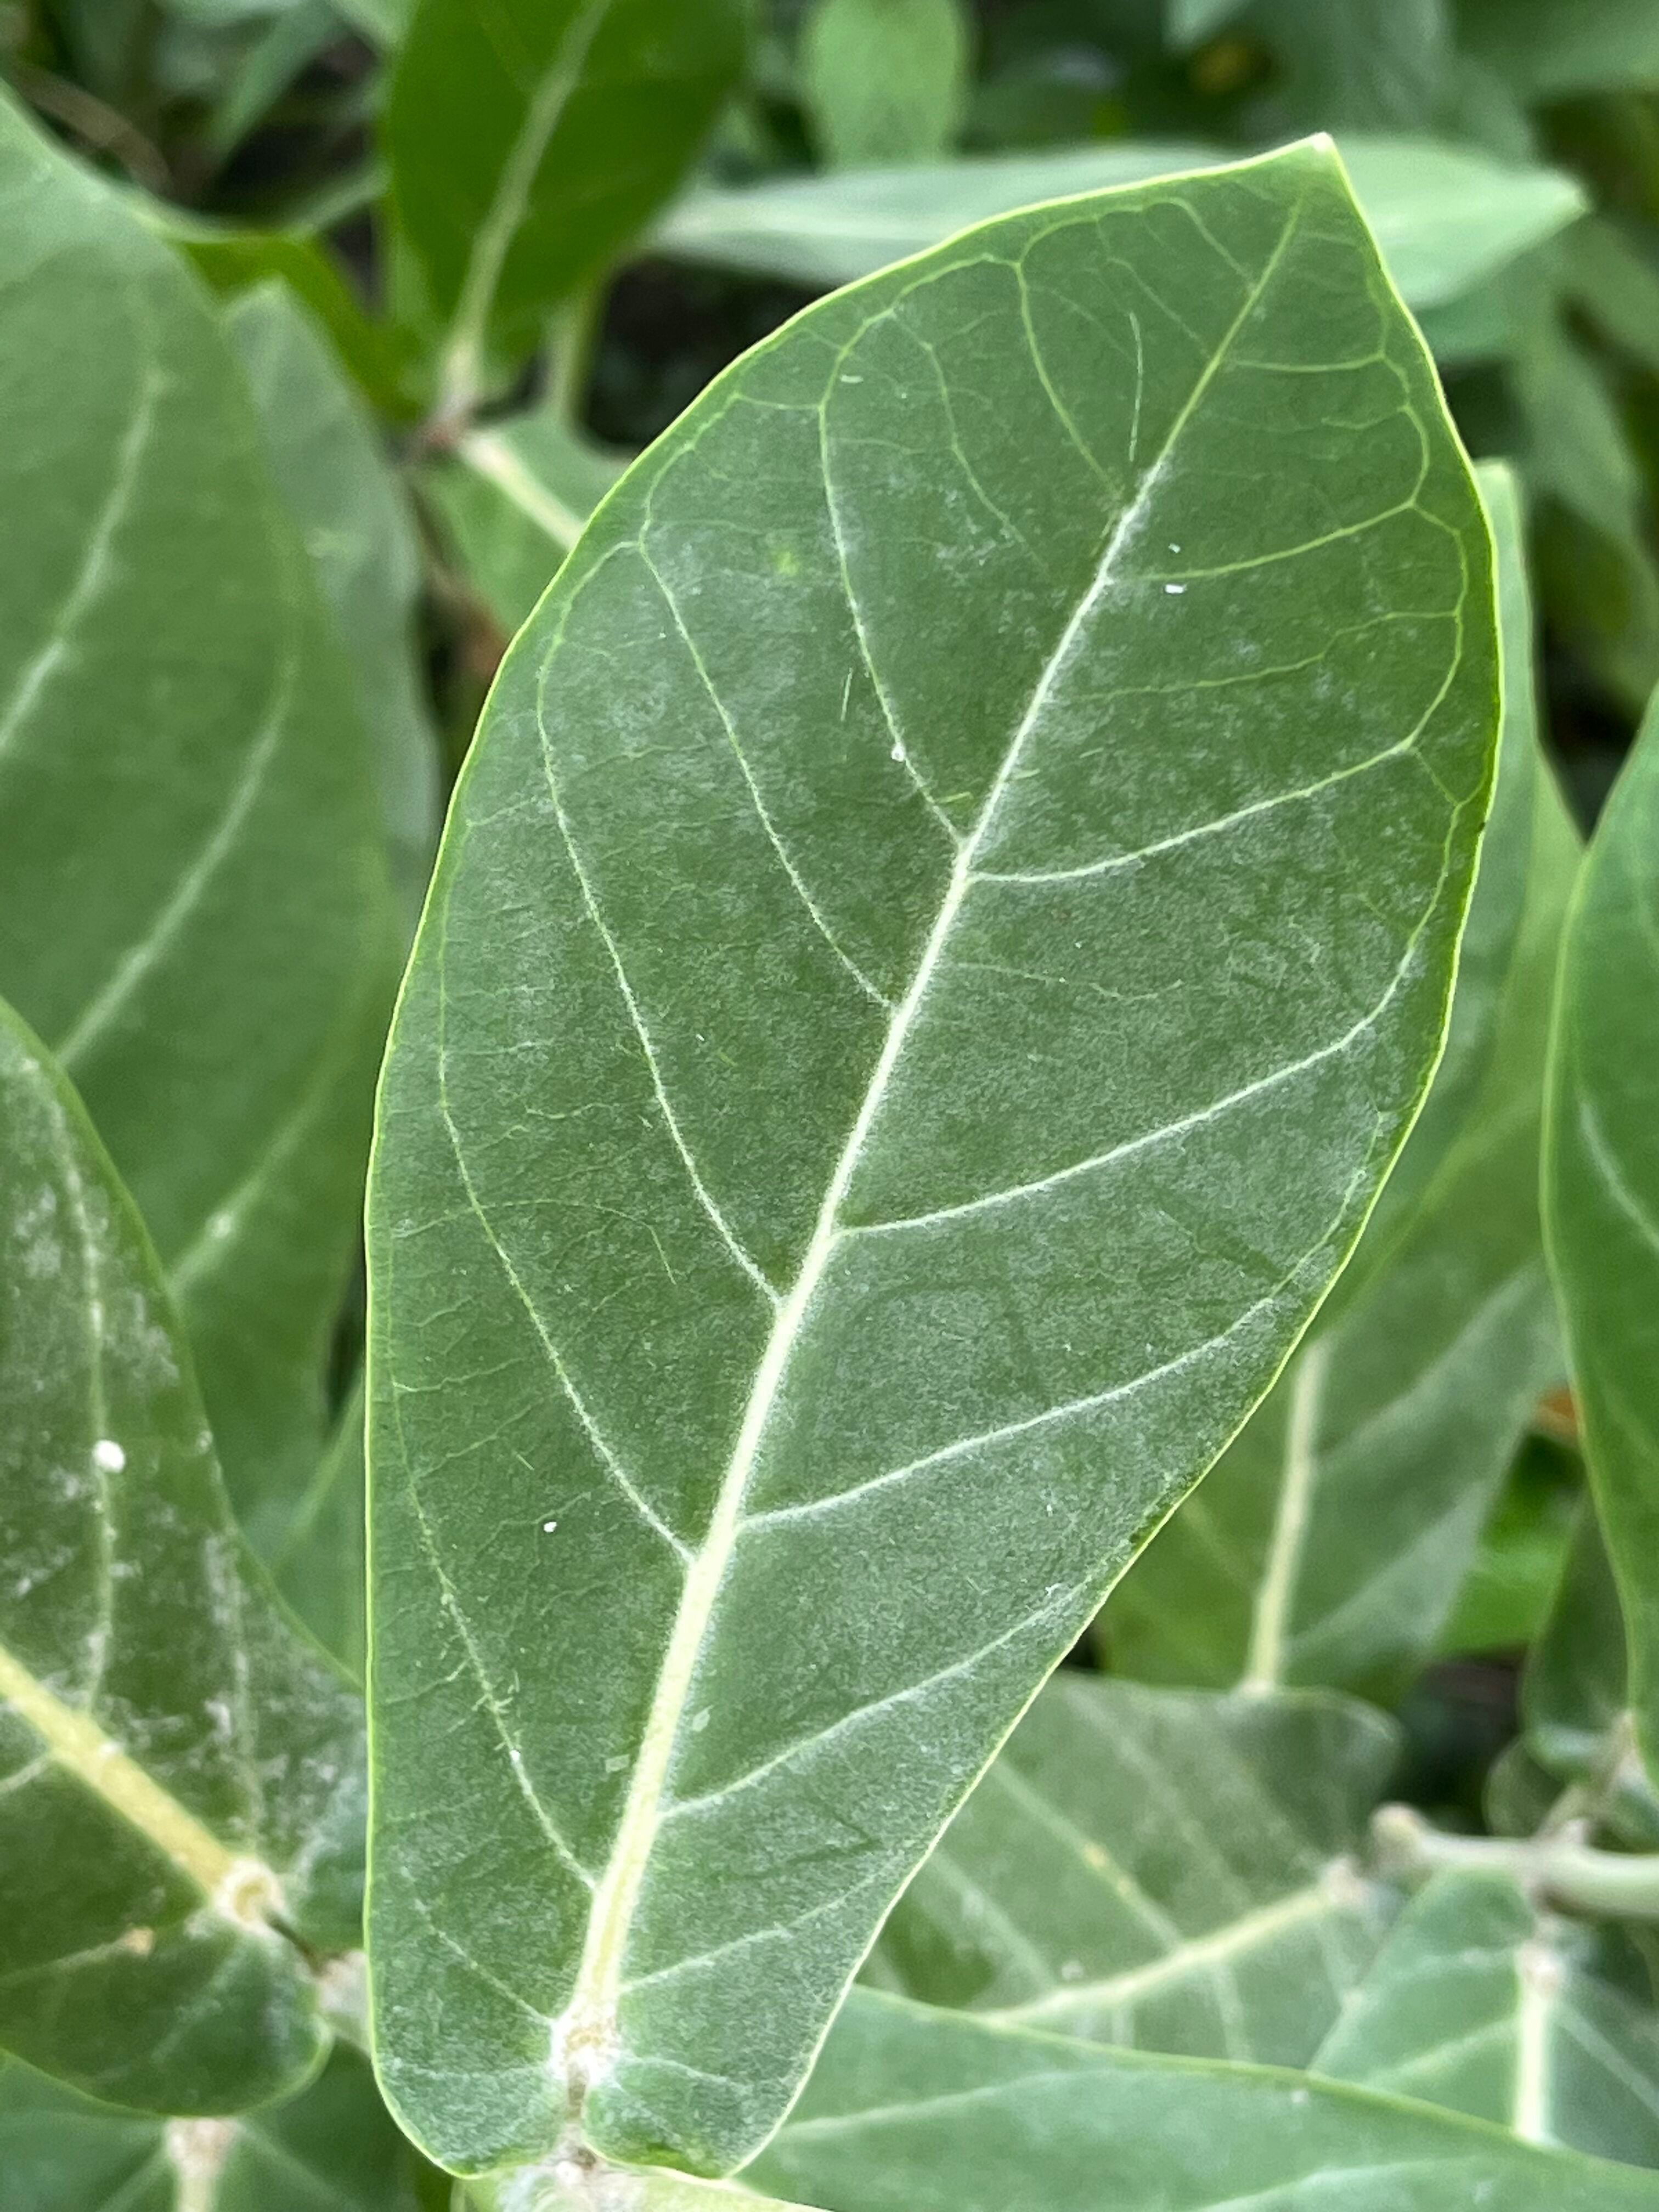
Plant species: calotropis-gigantea